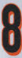
Number: 8